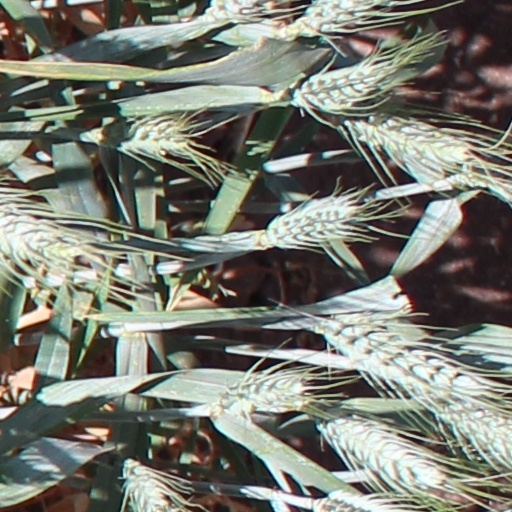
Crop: wheat